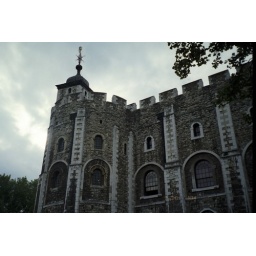
The original Tower of London castle built by William the Conqueror. Now houses the Crown Jewels.